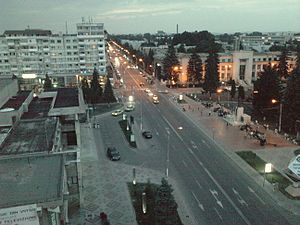
Roman (Neamț)
Roman er en by i Neamţ distrikt i det nordlige Rumænien. Byen har 50.713 indbyggere.